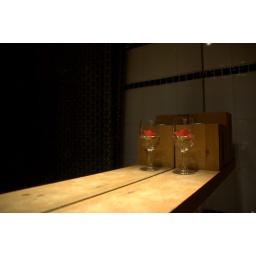
In her bathroom. I want to be together enough to have a pretty rose in a cordial glass in my immaculate bathroom....